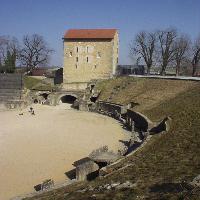
Weather: sun or clear